Congregation B'nai Israel (Sacramento, California)

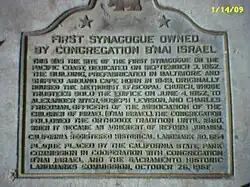
Plaque of Congregation B'nai Israel located at 7th and Capitol Light Rail Station, Sacramento.

The congregation has survived the destruction caused by fires and floods throughout its history. In November 1852, fire destroyed its original location at 7th and L streets, and it met in congregants' homes until 1858. A Methodist congregation had constructed a building on their former lot during this time, and in 1858 B'nai Israel purchased this new building. Three years later, it too was destroyed by fire. In 1864, the congregation purchased a former Presbyterian concert hall on 6th Street for use as their synagogue.